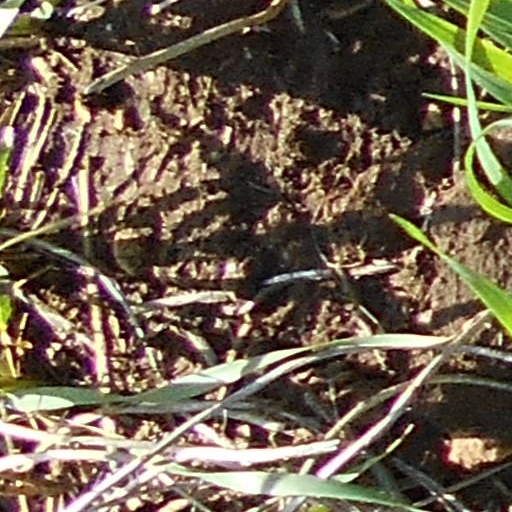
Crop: wheat